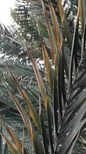
Label: Potassium Deficiency